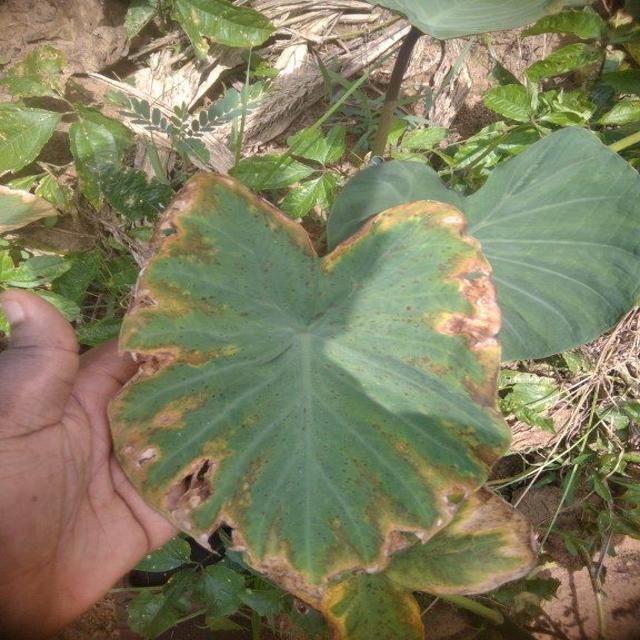
Label: Mid_Blight